S. H. Burton

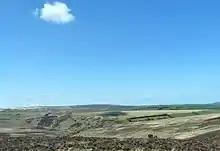
Exmoor landscape

Burton first taught at King Edward VI school in Stafford before becoming head of English at Blundell's School in Devon from 1945 to 1964. He subsequently worked at St Luke's College of Education in Exeter and as a lecturer for the British Council and the Workers' Educational Association.